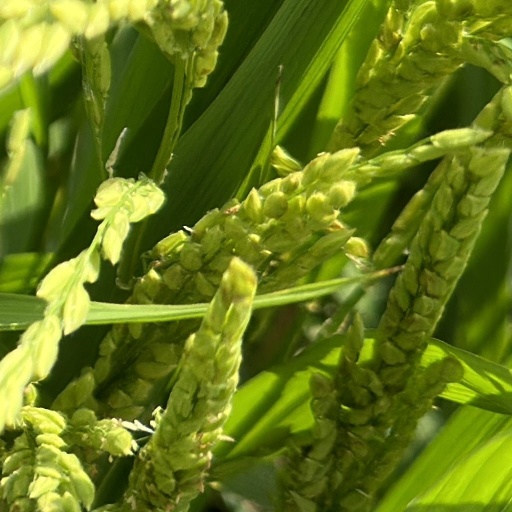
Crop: rice